Champany, Falkirk

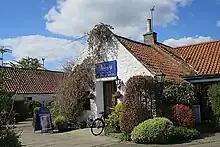
Courtyard of the Champany Inn

The Champany Inn is a restaurant and guesthouse in Champany. The restaurant was opened in 1983 by Clive and Anne Davidson. It was awarded one star in the Michelin Guide in 2008, but lost it in the 2012 guide. The site includes a fine-dining restaurant, a bistro “Chop & Ale House”, sixteen rooms, a Wine Shop and specialist wine cellar. The restaurant won Hotel & Restaurant, Meat Restaurant of the Year, 1999; an AA Wine Award 2002; and Catering in Scotland's Restaurant of the Year, 2013.